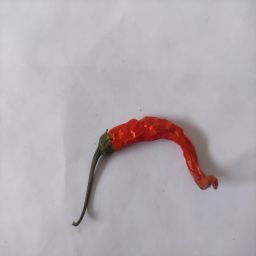
Crop: Chile Pepper
Quality: Dried